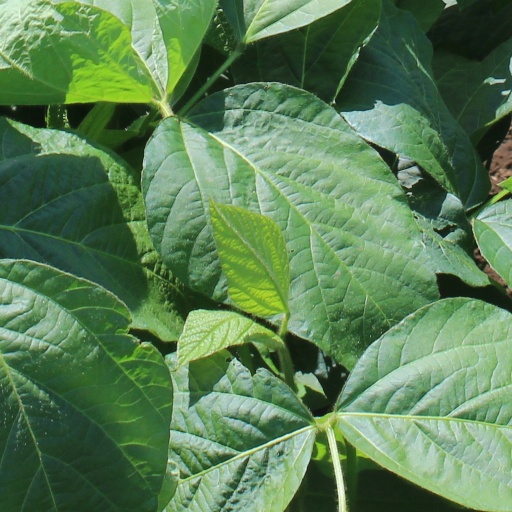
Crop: soybean